Begtse

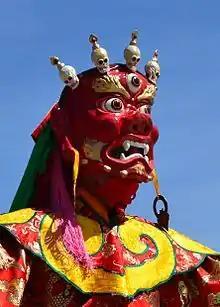
Tsam mask in a performance in Ulan-Ude (2011)

Begtse ("Begtse the Great Coat of Mail") is a dharmapala and the lord of war in Tibetan Buddhism, originally a pre-Buddhist war god of the Mongols.